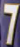
Number: 7